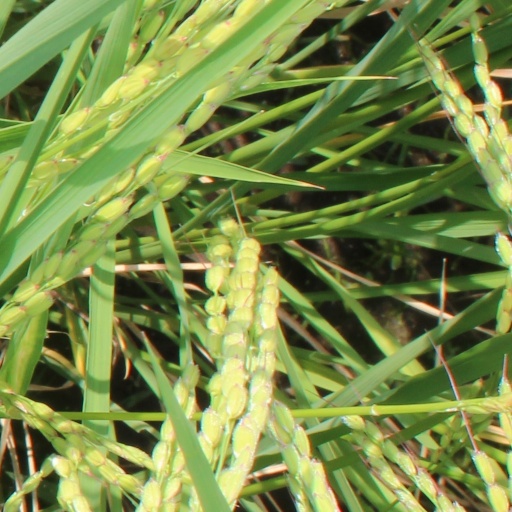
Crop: rice